Ellen Arnold

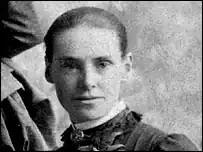

Ellen Arnold (1858–1931) was a South Australian teacher and the first and longest serving Australian Baptist missionary.